Mark Bradley (footballer, born 1988)

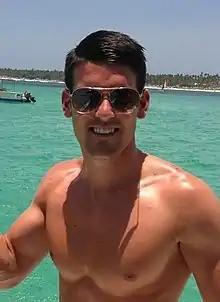
Bradley in 2013

Mark Simon Bradley (born 14 January 1988) is a former professional footballer who played in the Football League for Walsall and Rotherham United. He made one appearance for the Wales national team in 2010. After retiring from professional football, Bradley moved to coaching and is currently employed as the strength and conditioning coach at his former club, Walsall.